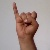
The image shows a hand gesture representing the letter 'I' in Indian Sign Language.